IBM 3270

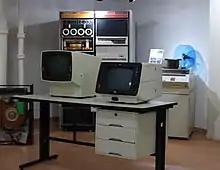
IBM 3278 and 3279 terminals side-to-side

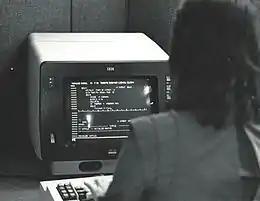
An Informatics General computer programmer using an IBM 3279 terminal

The 3278, along with the 3279 color display and the 3287 printer, introduced the "Extended Display Stream" (EDS) as the framework for new features.